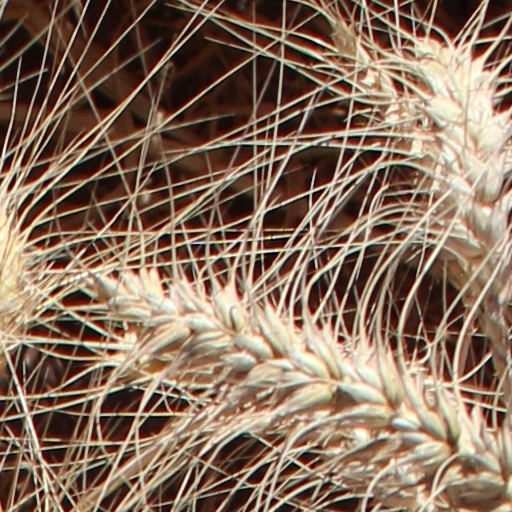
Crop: wheat